Adam Pardy

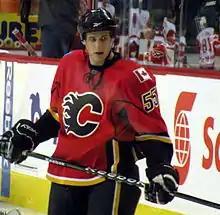
Pardy with the Calgary Flames.

Pardy turned professional in 2005 and began the season with Calgary's American Hockey League (AHL) affiliate, the Omaha Ak-Sar-Ben Knights. He struggled at first; he failed to score and was a minus player in his first 24 games, resulting in a demotion to the ECHL's Las Vegas Wranglers. He found greater success in Las Vegas, scoring his first professional goal and adding 11 assists in 41 games. He appeared in 70 games with Omaha in his first full AHL season in 2006–07, scoring two goals and six assists. Pardy did not earn much ice time initially as the coaches played him sparingly for the first three months of the season. As his play improved, he earned greater responsibilities with the Knights.